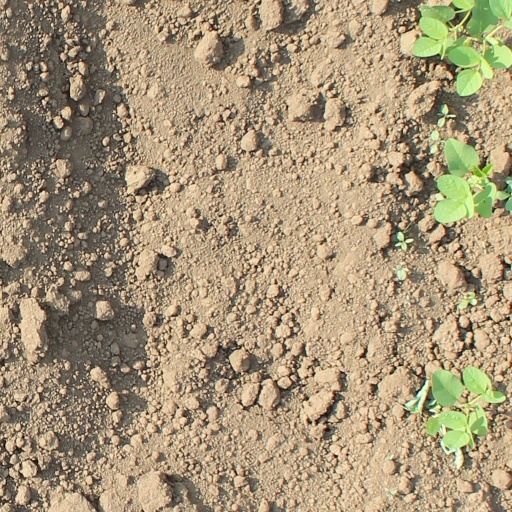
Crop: soybean